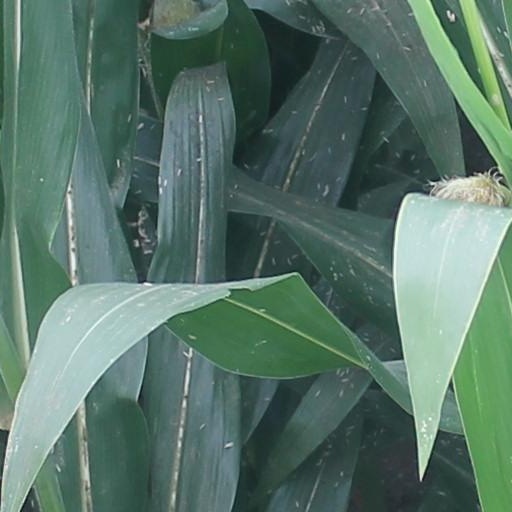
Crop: maize; corn